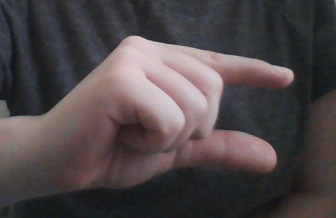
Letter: dal